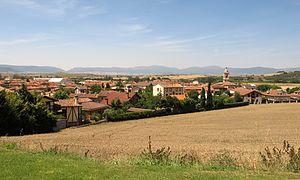
Ribabellosa est une commune ou une contrée appartenant à la municipalité de Ribera Baja dans la province d'Alava, située dans la Communauté autonome basque en Espagne.